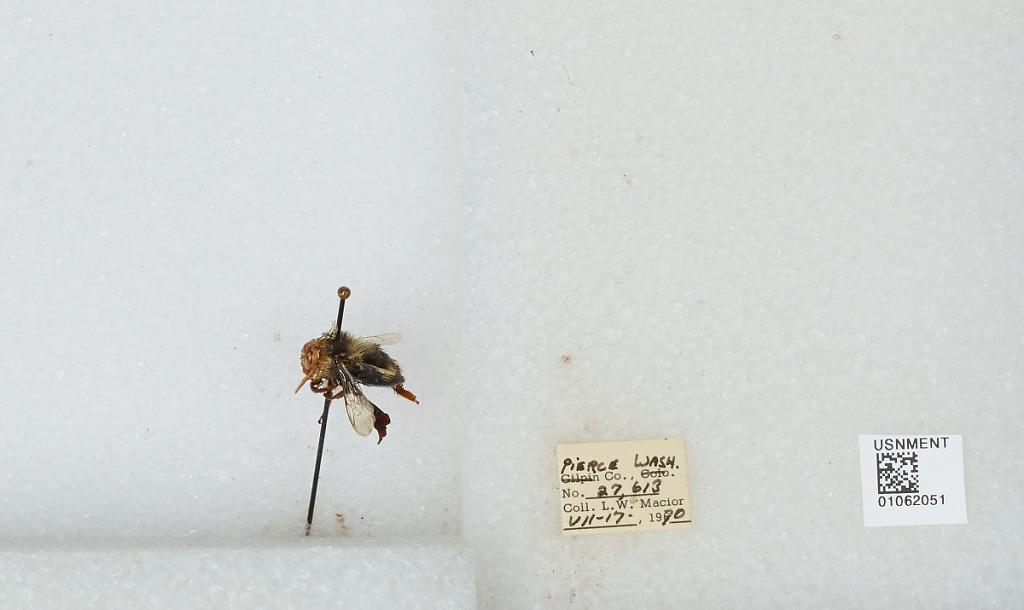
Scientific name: Bombus bifarius nearcticus
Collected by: L. Macior
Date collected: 1970-7-17
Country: United States
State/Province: Washington
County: Pierce
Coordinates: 47.05, -122.12